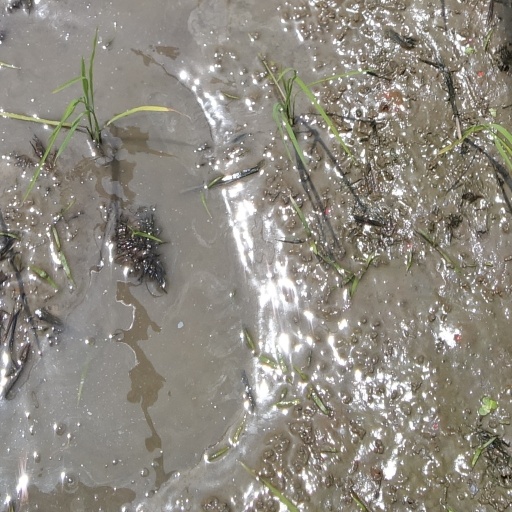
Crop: rice